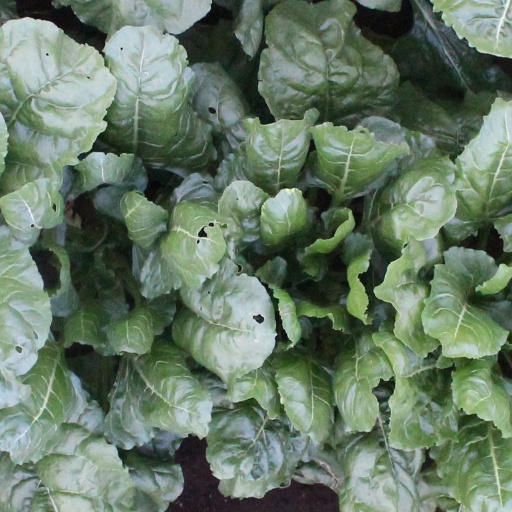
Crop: sugar beet